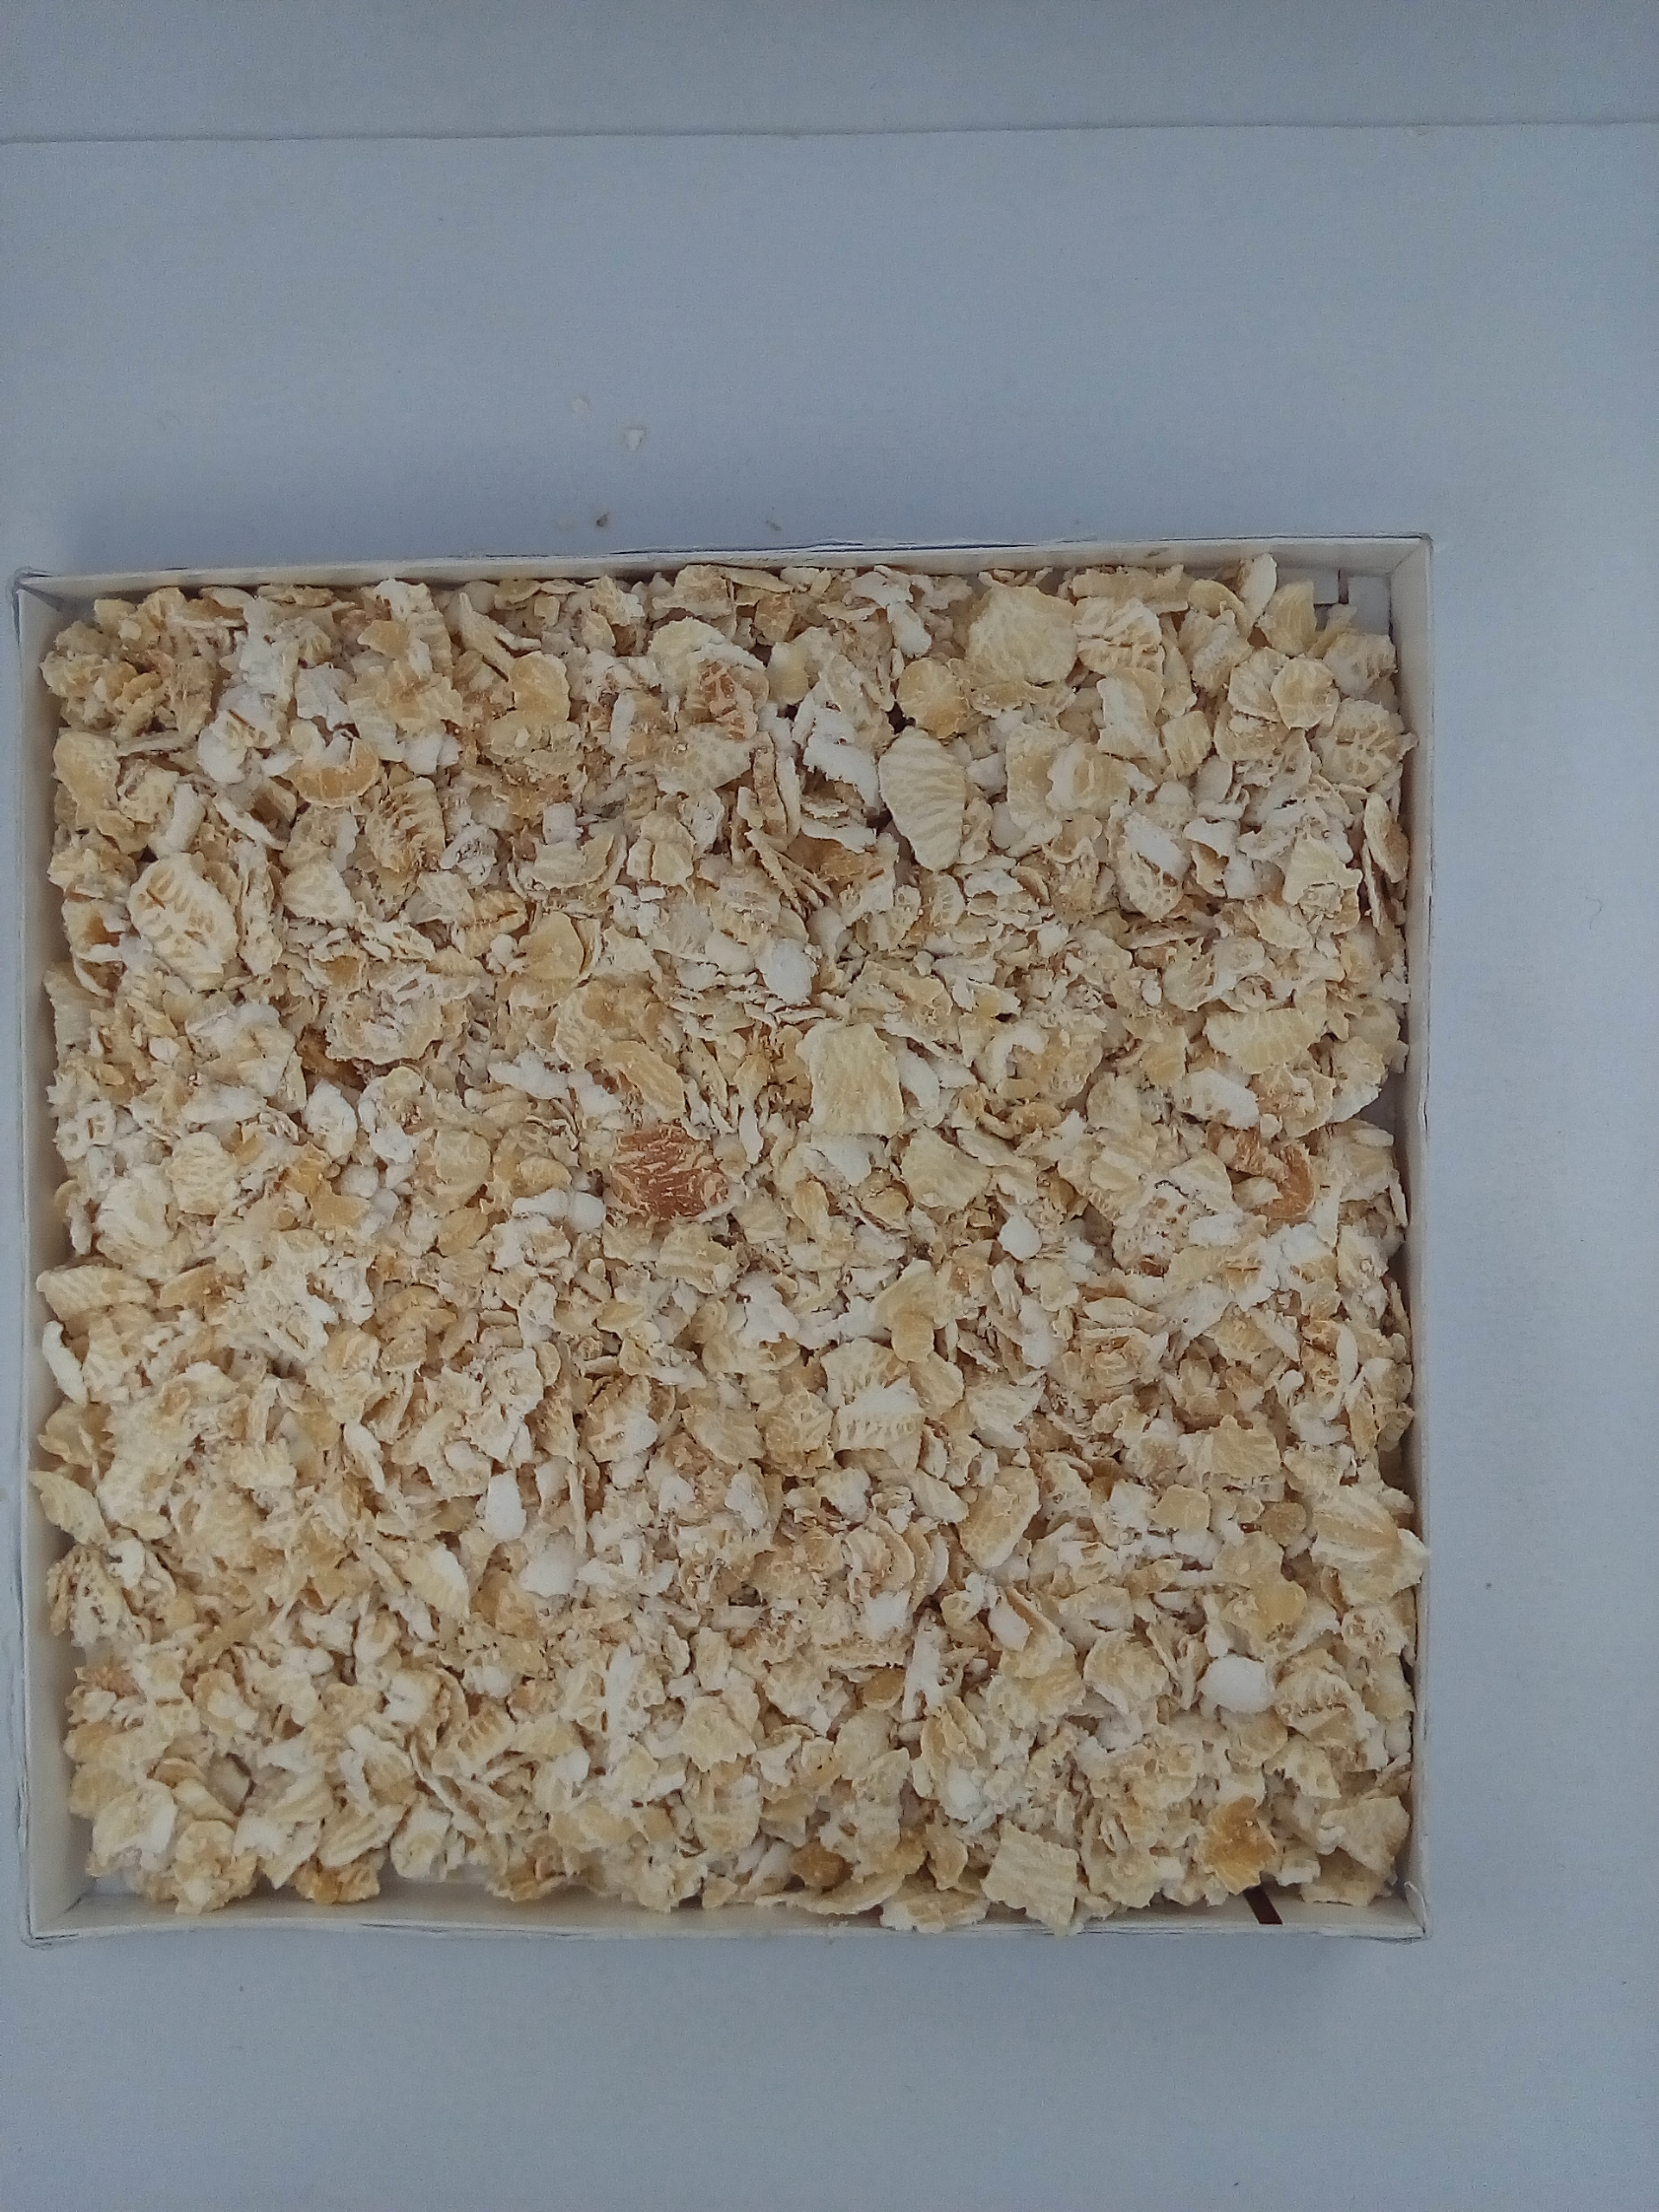
Rice seed variety: Unknown